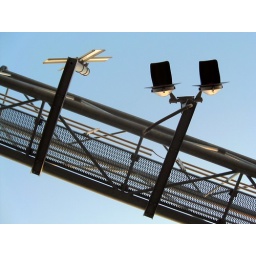
near the light rail station at lake street